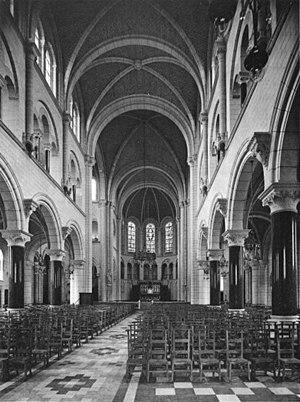
Intérieur de l'église St Jean Berchmans de Bruxelles en 1912. Le maitre-autel et une grande partie du mobilier d'origine a disparu.